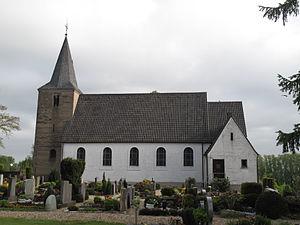
Kranenburg, en français Cranenbourg est une commune de Rhénanie-du-Nord-Westphalie, située dans l'arrondissement de Clèves, dans le district de Düsseldorf.